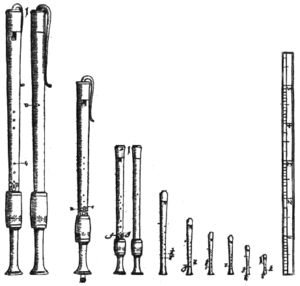
La flûte à bec est un instrument à vent de la famille des bois. Comme nombre d'autres instruments, cette flûte se décline en plusieurs tailles. La nomenclature moderne comprend dans l'ordre décroissant : exilent, sopranino, soprano, alto, ténor, basse, grande-basse, contrebasse et soubasse. Cette nomenclature est loin de refléter la variété des différents accords qui ont été utilisés au cours des siècles et illustre plutôt la conception moderne de l'ensemble de flûte, assez éloignée des ensembles « historiques ».